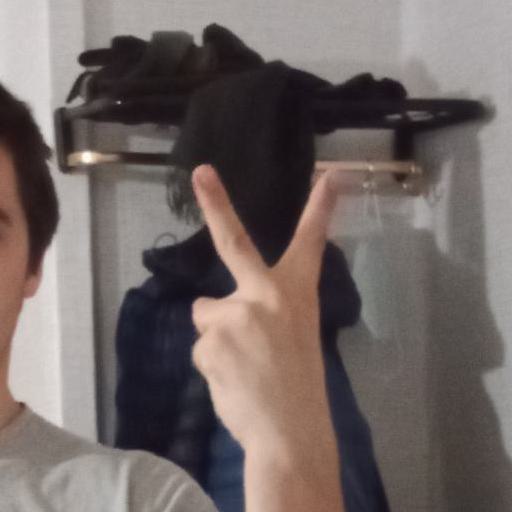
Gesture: peace_inverted